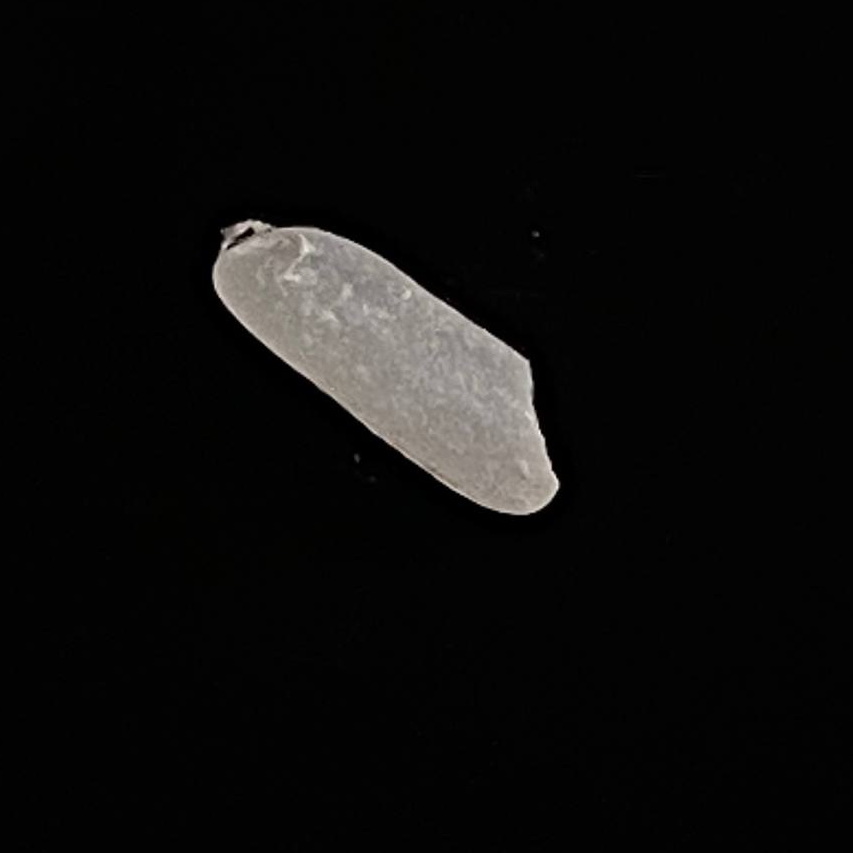
Rice variety: Katari_Polao